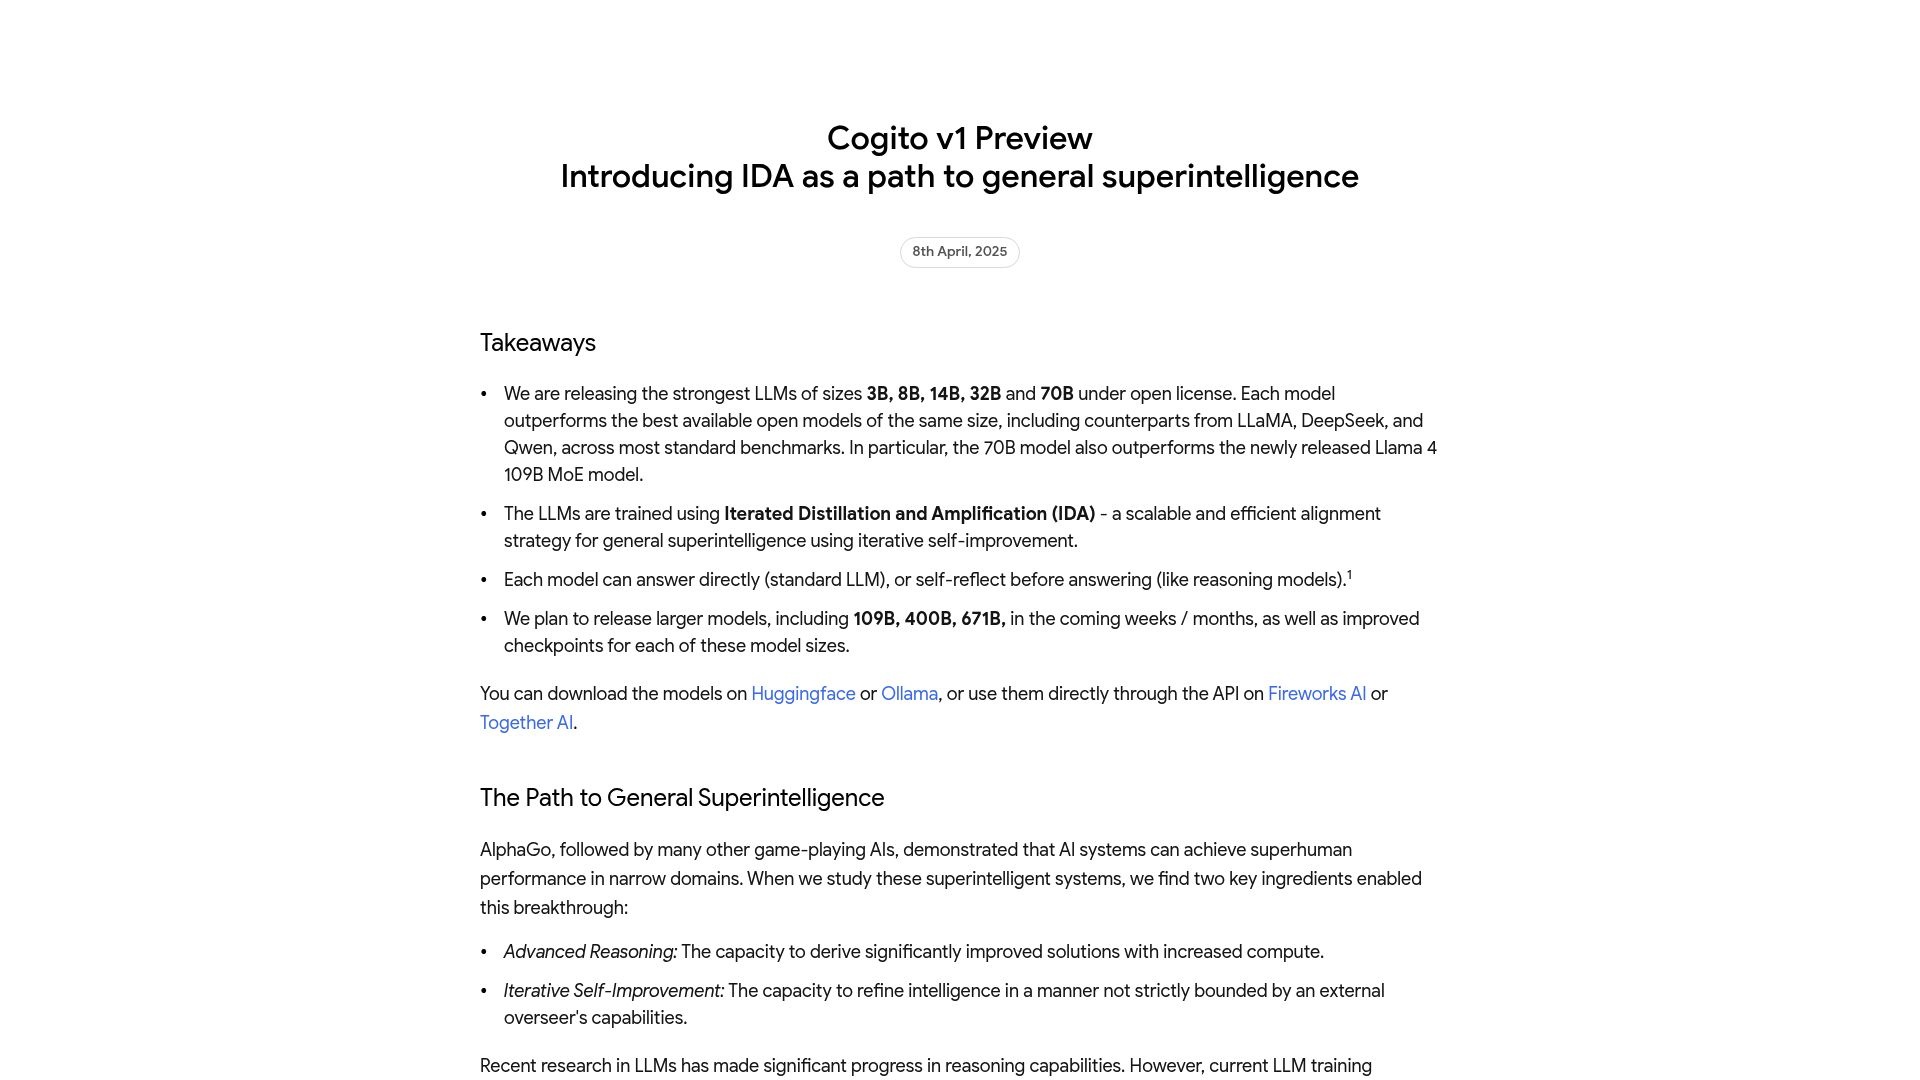
Deep Cogito
Deep Cogito is at the forefront of developing general superintelligence. With a focus on advanced reasoning and self-improvement, the company aims to surpass human-level abilities and unlock new potentials. Headquartered in San Francisco, Deep Cogito is supported by top-tier VCs, bringing together elite engineers and researchers. Innovative Model Development Deep Cogito plans to release larger models with sizes up to 671B. They employ cutting-edge evaluation methods, including CoT and answer verification, comparing their models with state-of-the-art competitors like Llama and Deepseek. Advanced reasoning techniques. Iterative self-improvement. Comparison with state-of-the-art models. Evaluation Methods Deep Cogito uses diverse methodologies to ensure the robustness of their models. Techniques like CoT and sampling multiple responses are applied across all domains. CoT and answer verification. Cross-domain evaluation. Direct and reasoning modes. Conclusion Deep Cogito is revolutionizing the field of artificial intelligence by building general superintelligence. With innovative models and thorough evaluations, they are set to redefine capabilities. Stay ahead with Deep Cogito's groundbreaking developments.
Brand: Oncely
Category: Software > Computer Software > Artificial Intelligence (AI) Software